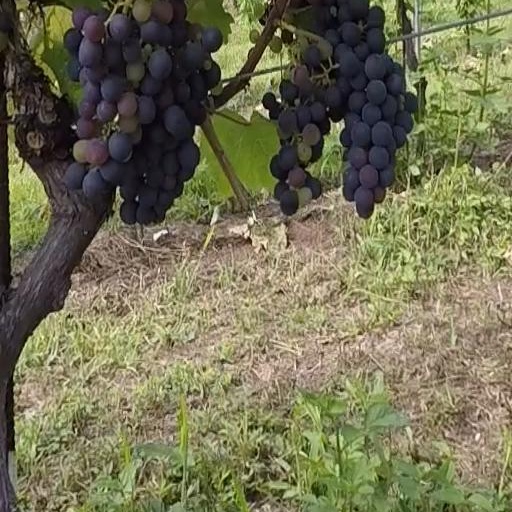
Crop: grape